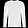
Label: Pullover